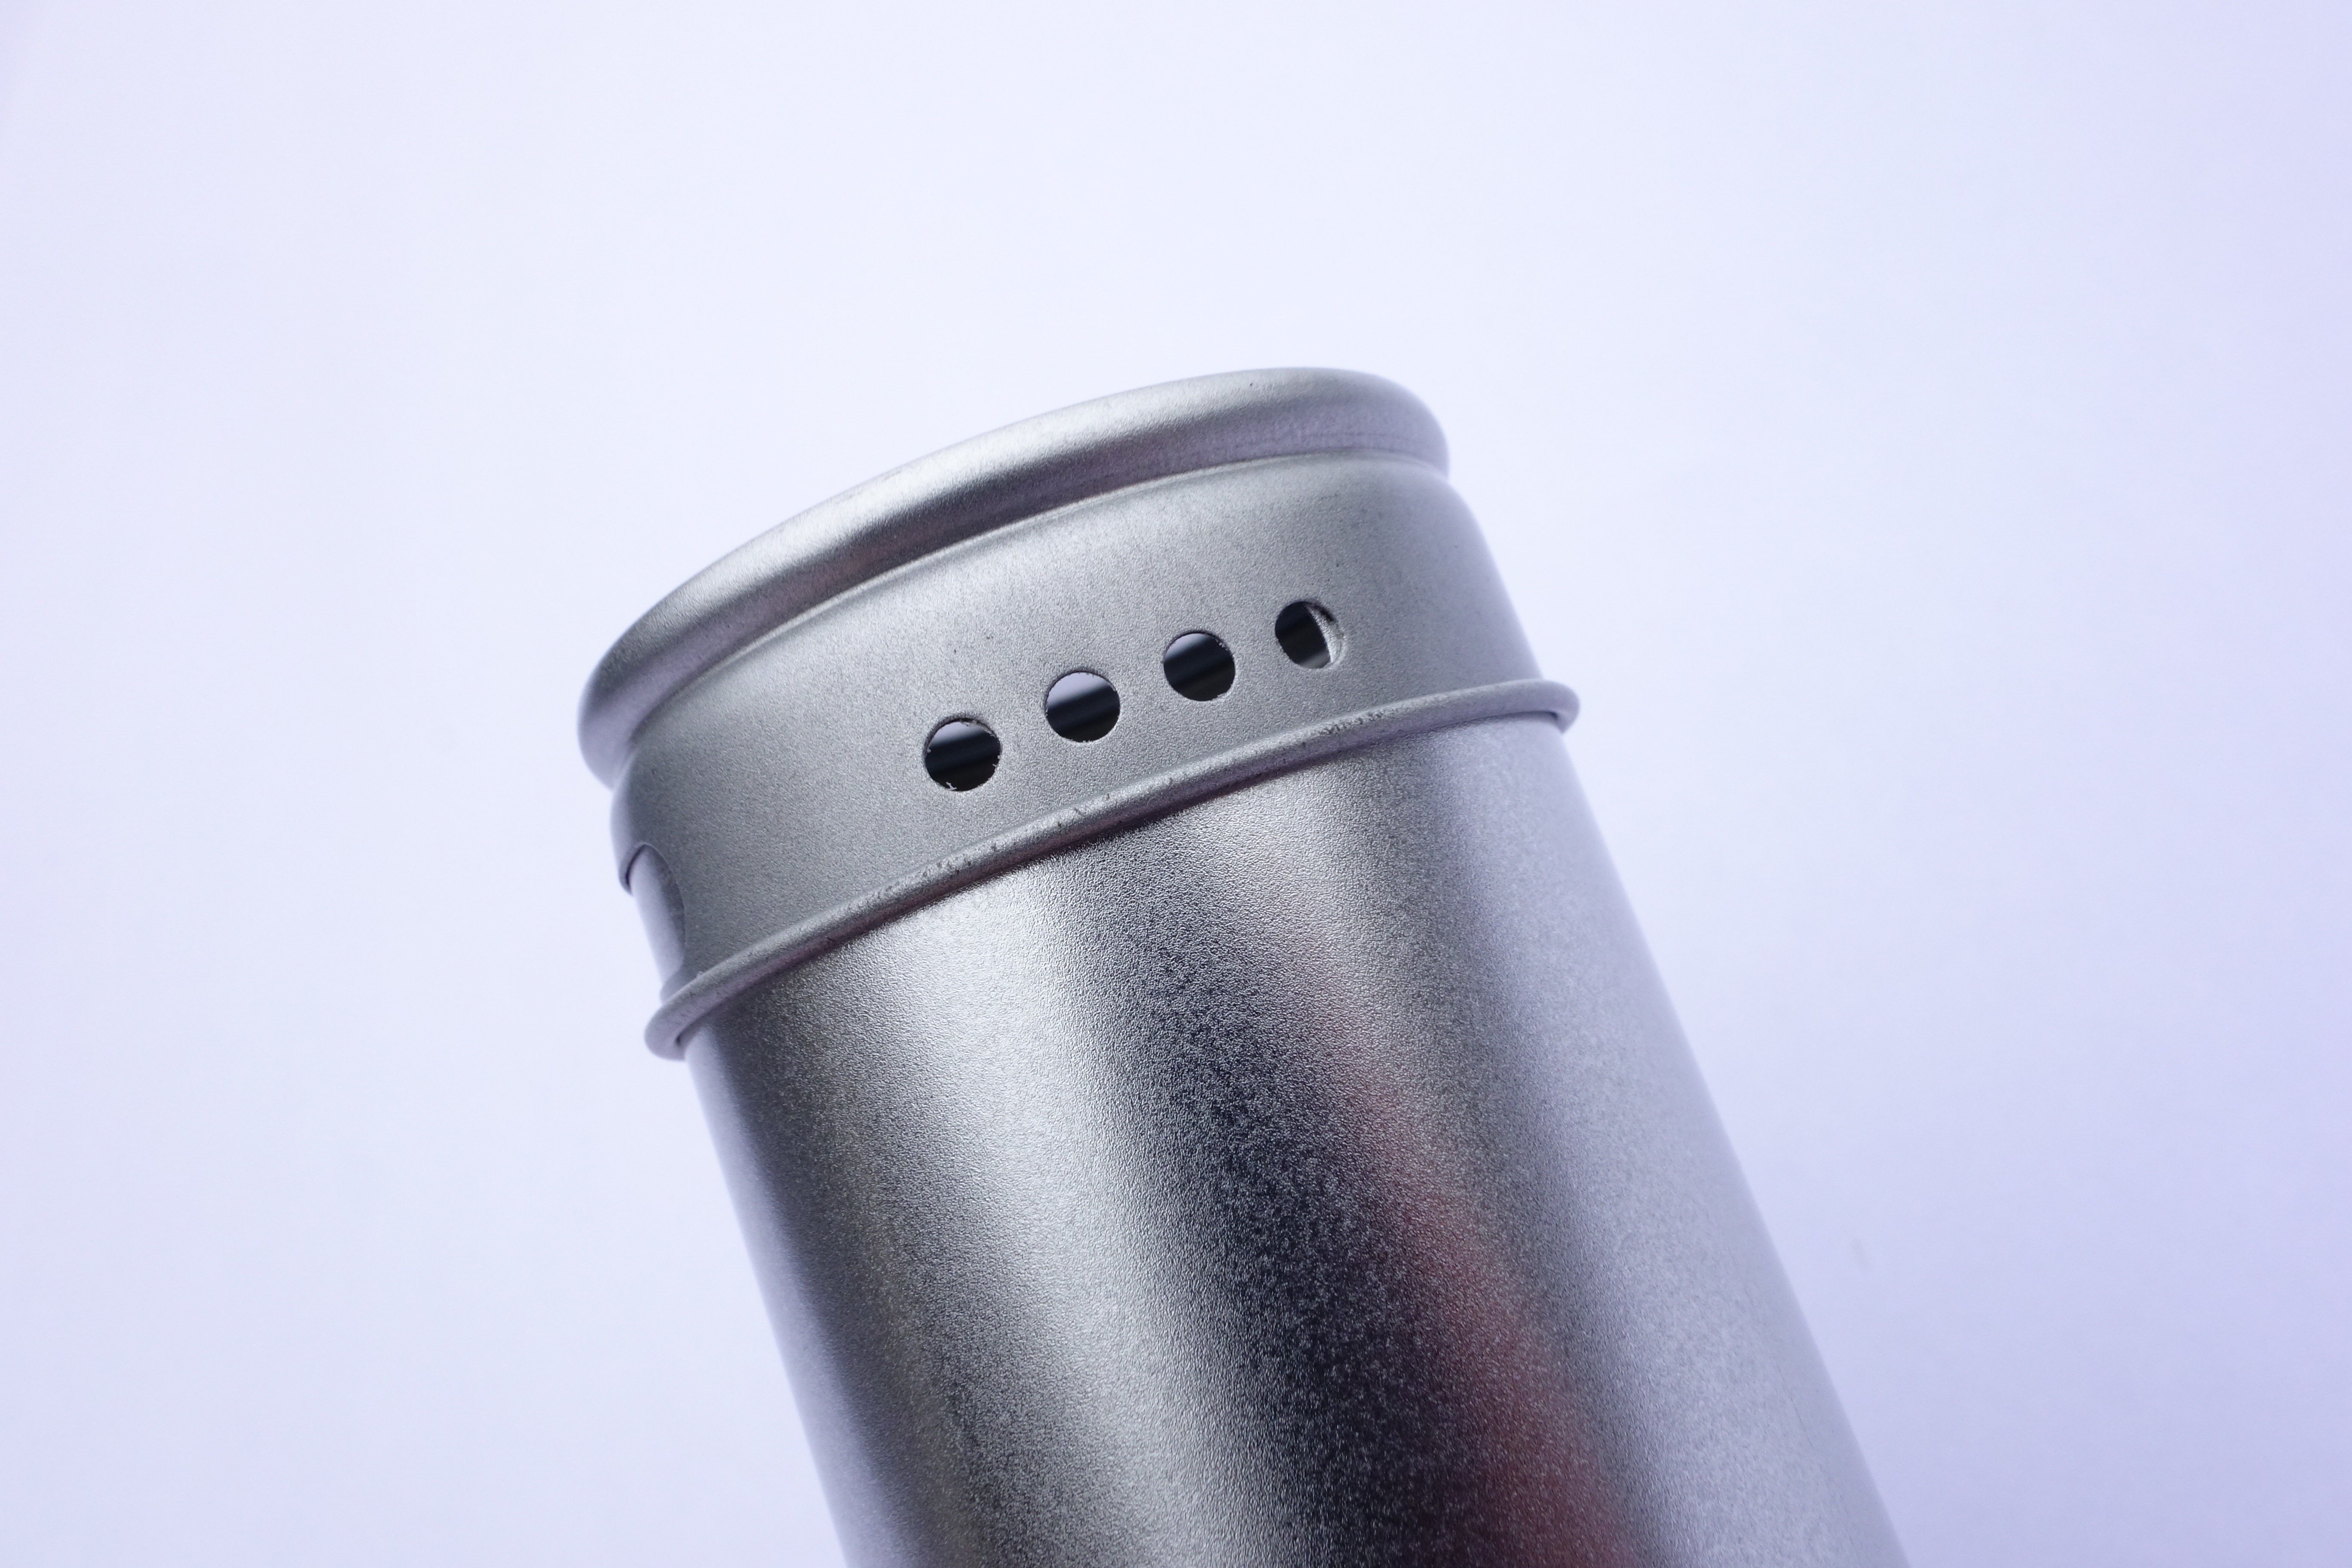
technology, bottle, product, shaker, drinkware, spice jar, spice jars, box with spreading, 1 dosenshop